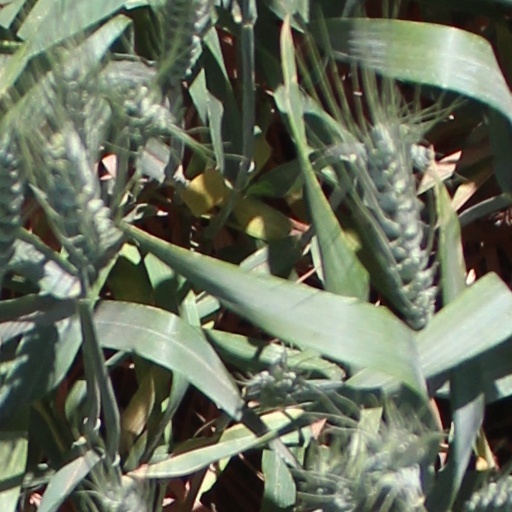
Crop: wheat